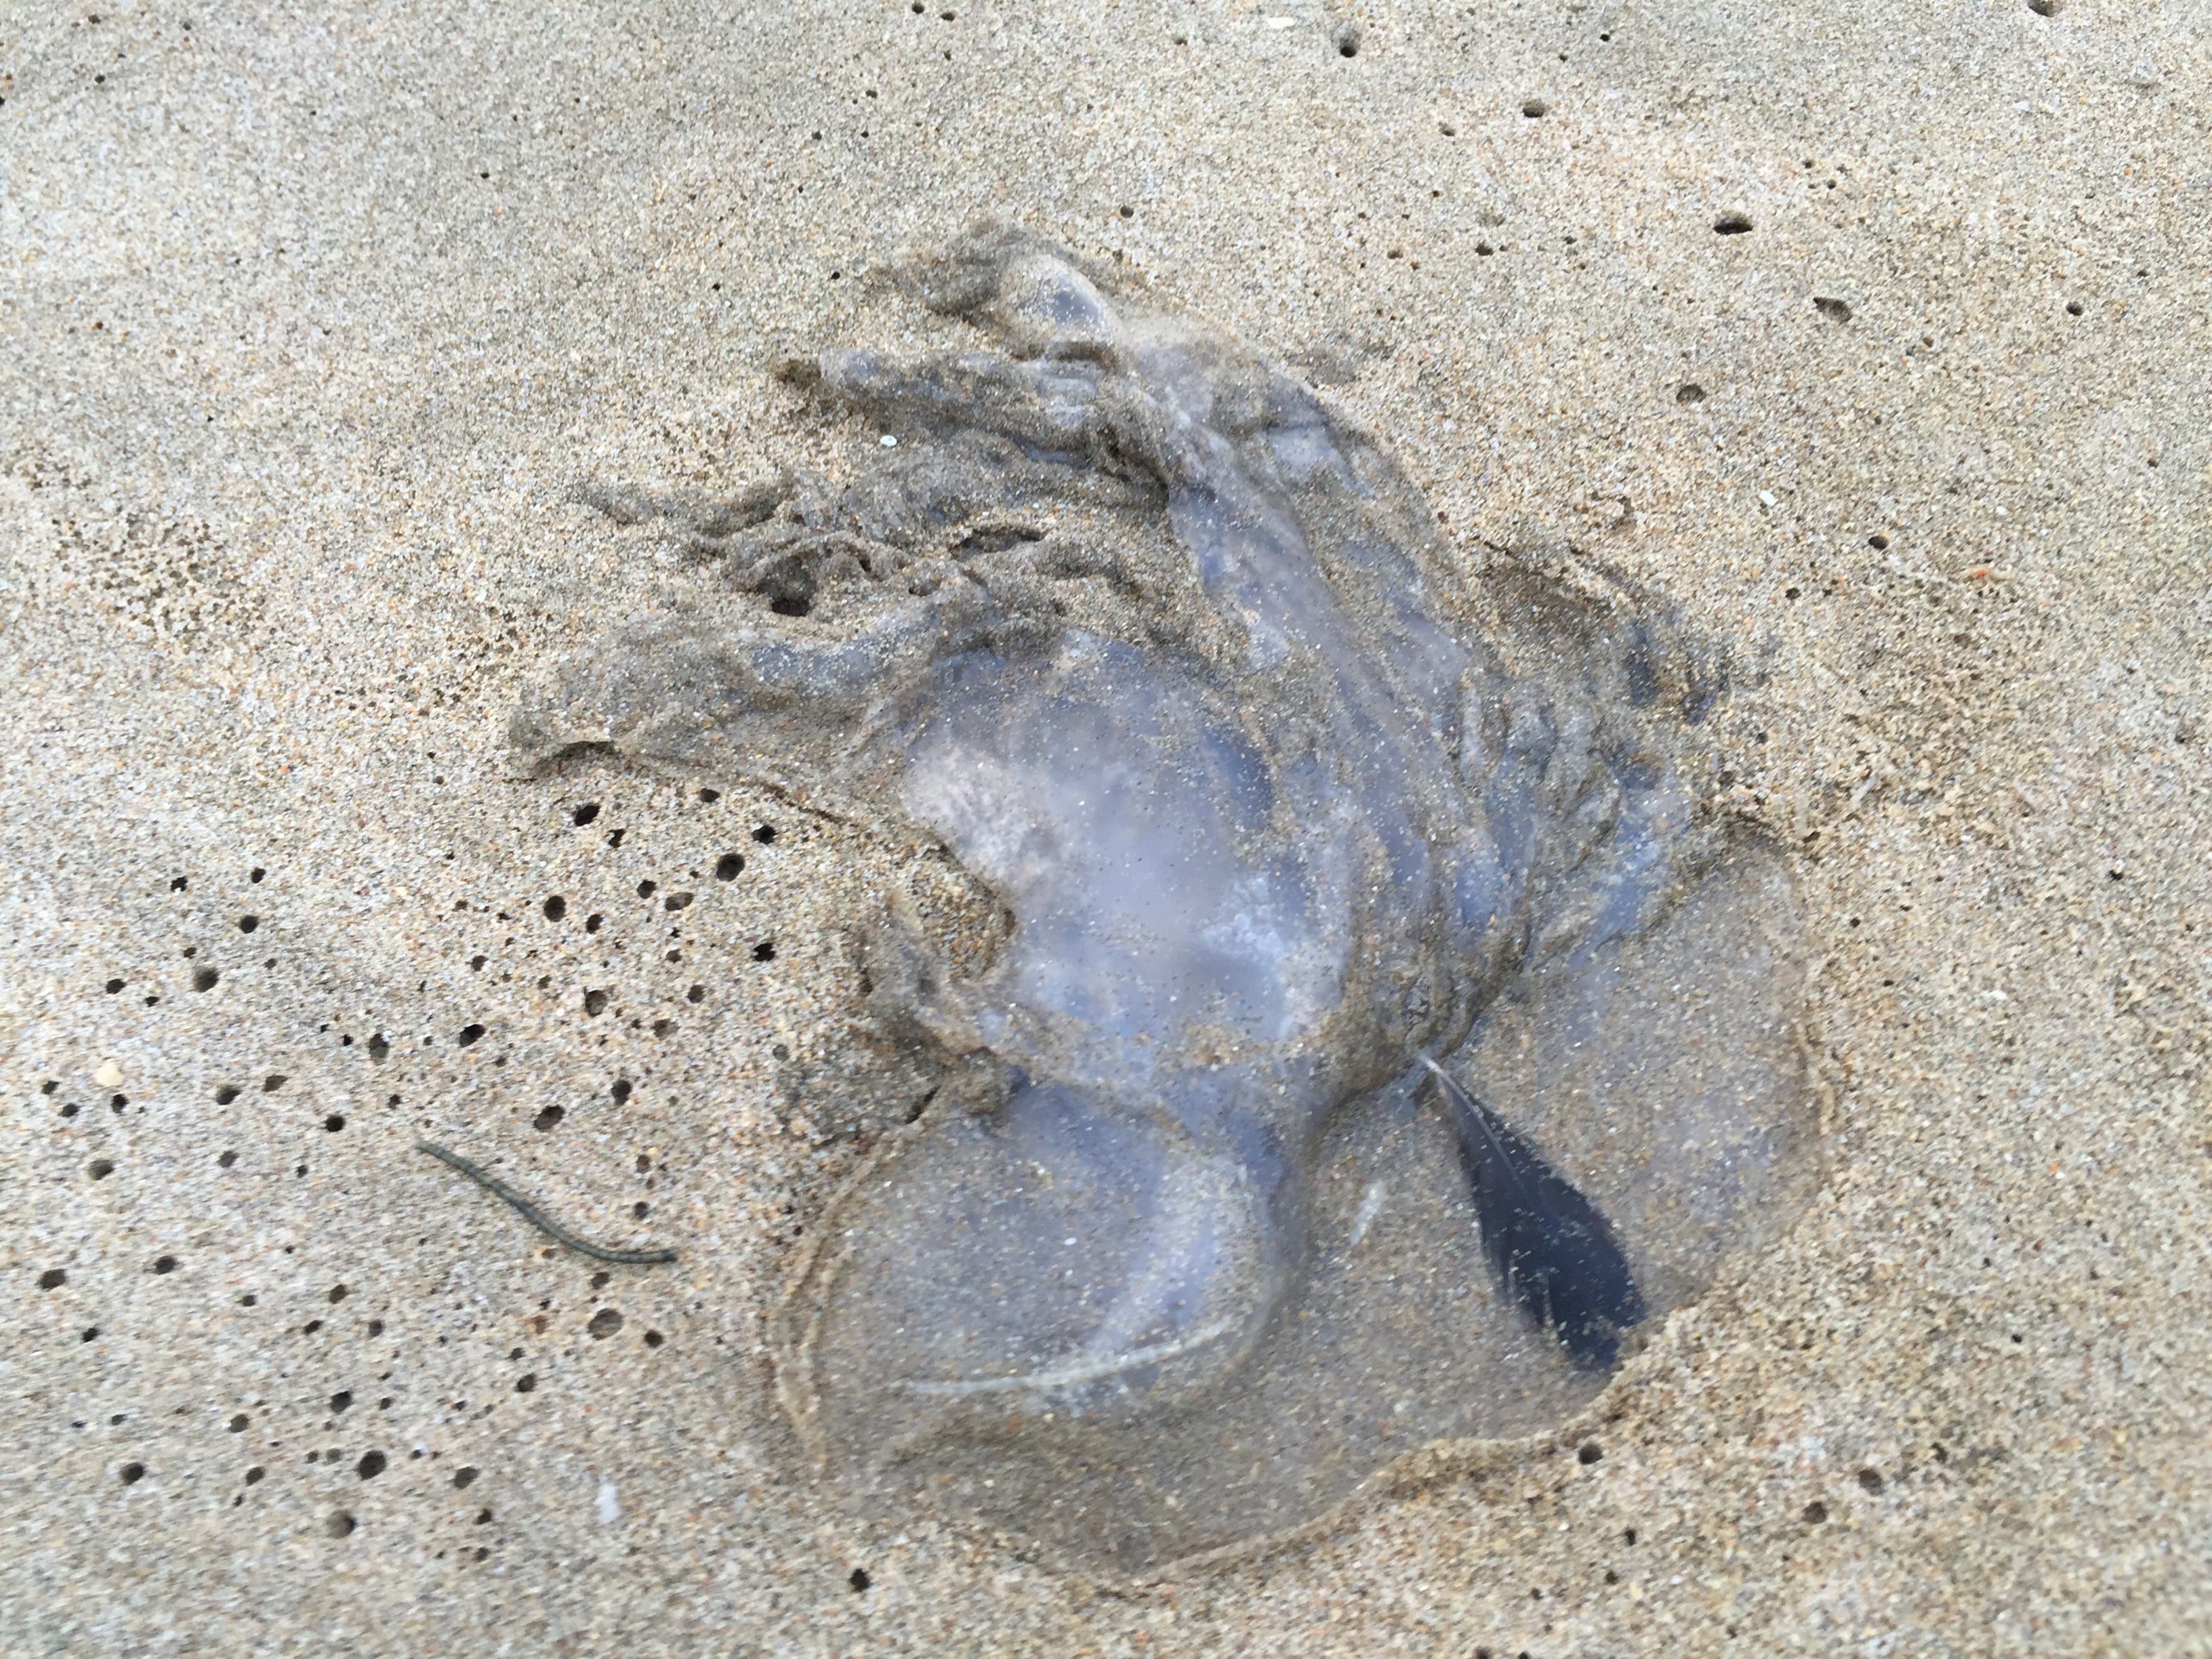
sand, rock, sea turtle, material, sculpture